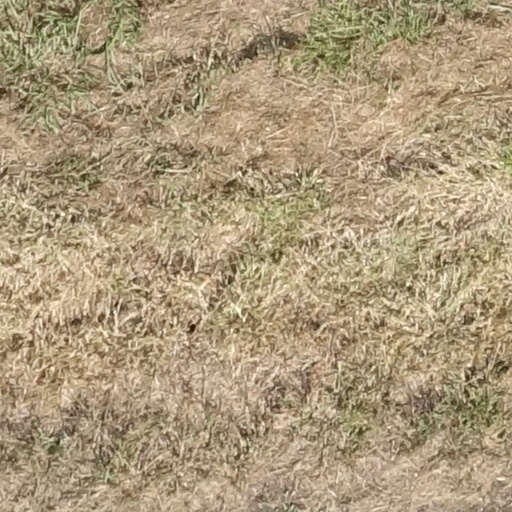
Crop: sorghum